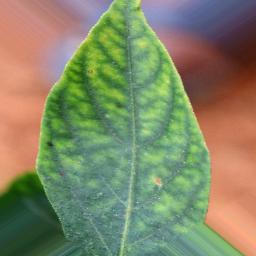
Label: nutritional